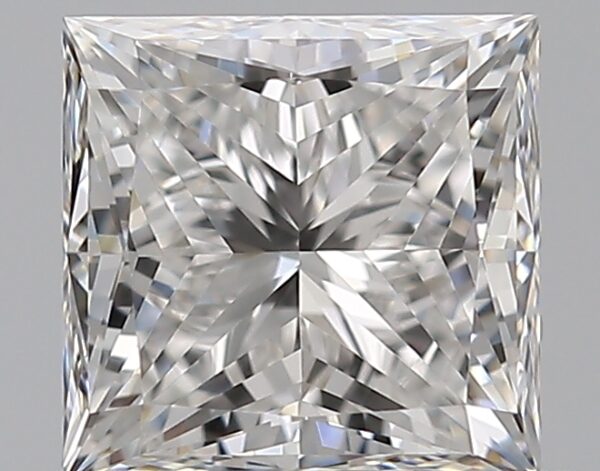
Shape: princess
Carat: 0.7
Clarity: VVS1
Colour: F
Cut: EX
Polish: EX
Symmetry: VG
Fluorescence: N
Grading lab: GIA
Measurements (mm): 4.77 x 4.68 x 3.41